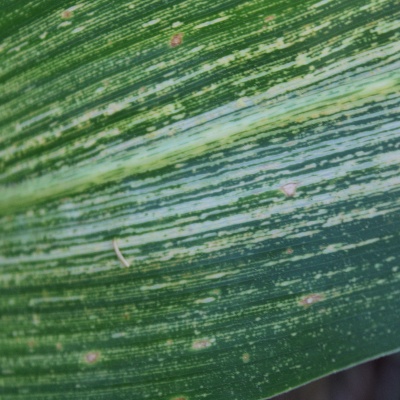
Crop: Maize
Condition: streak virus